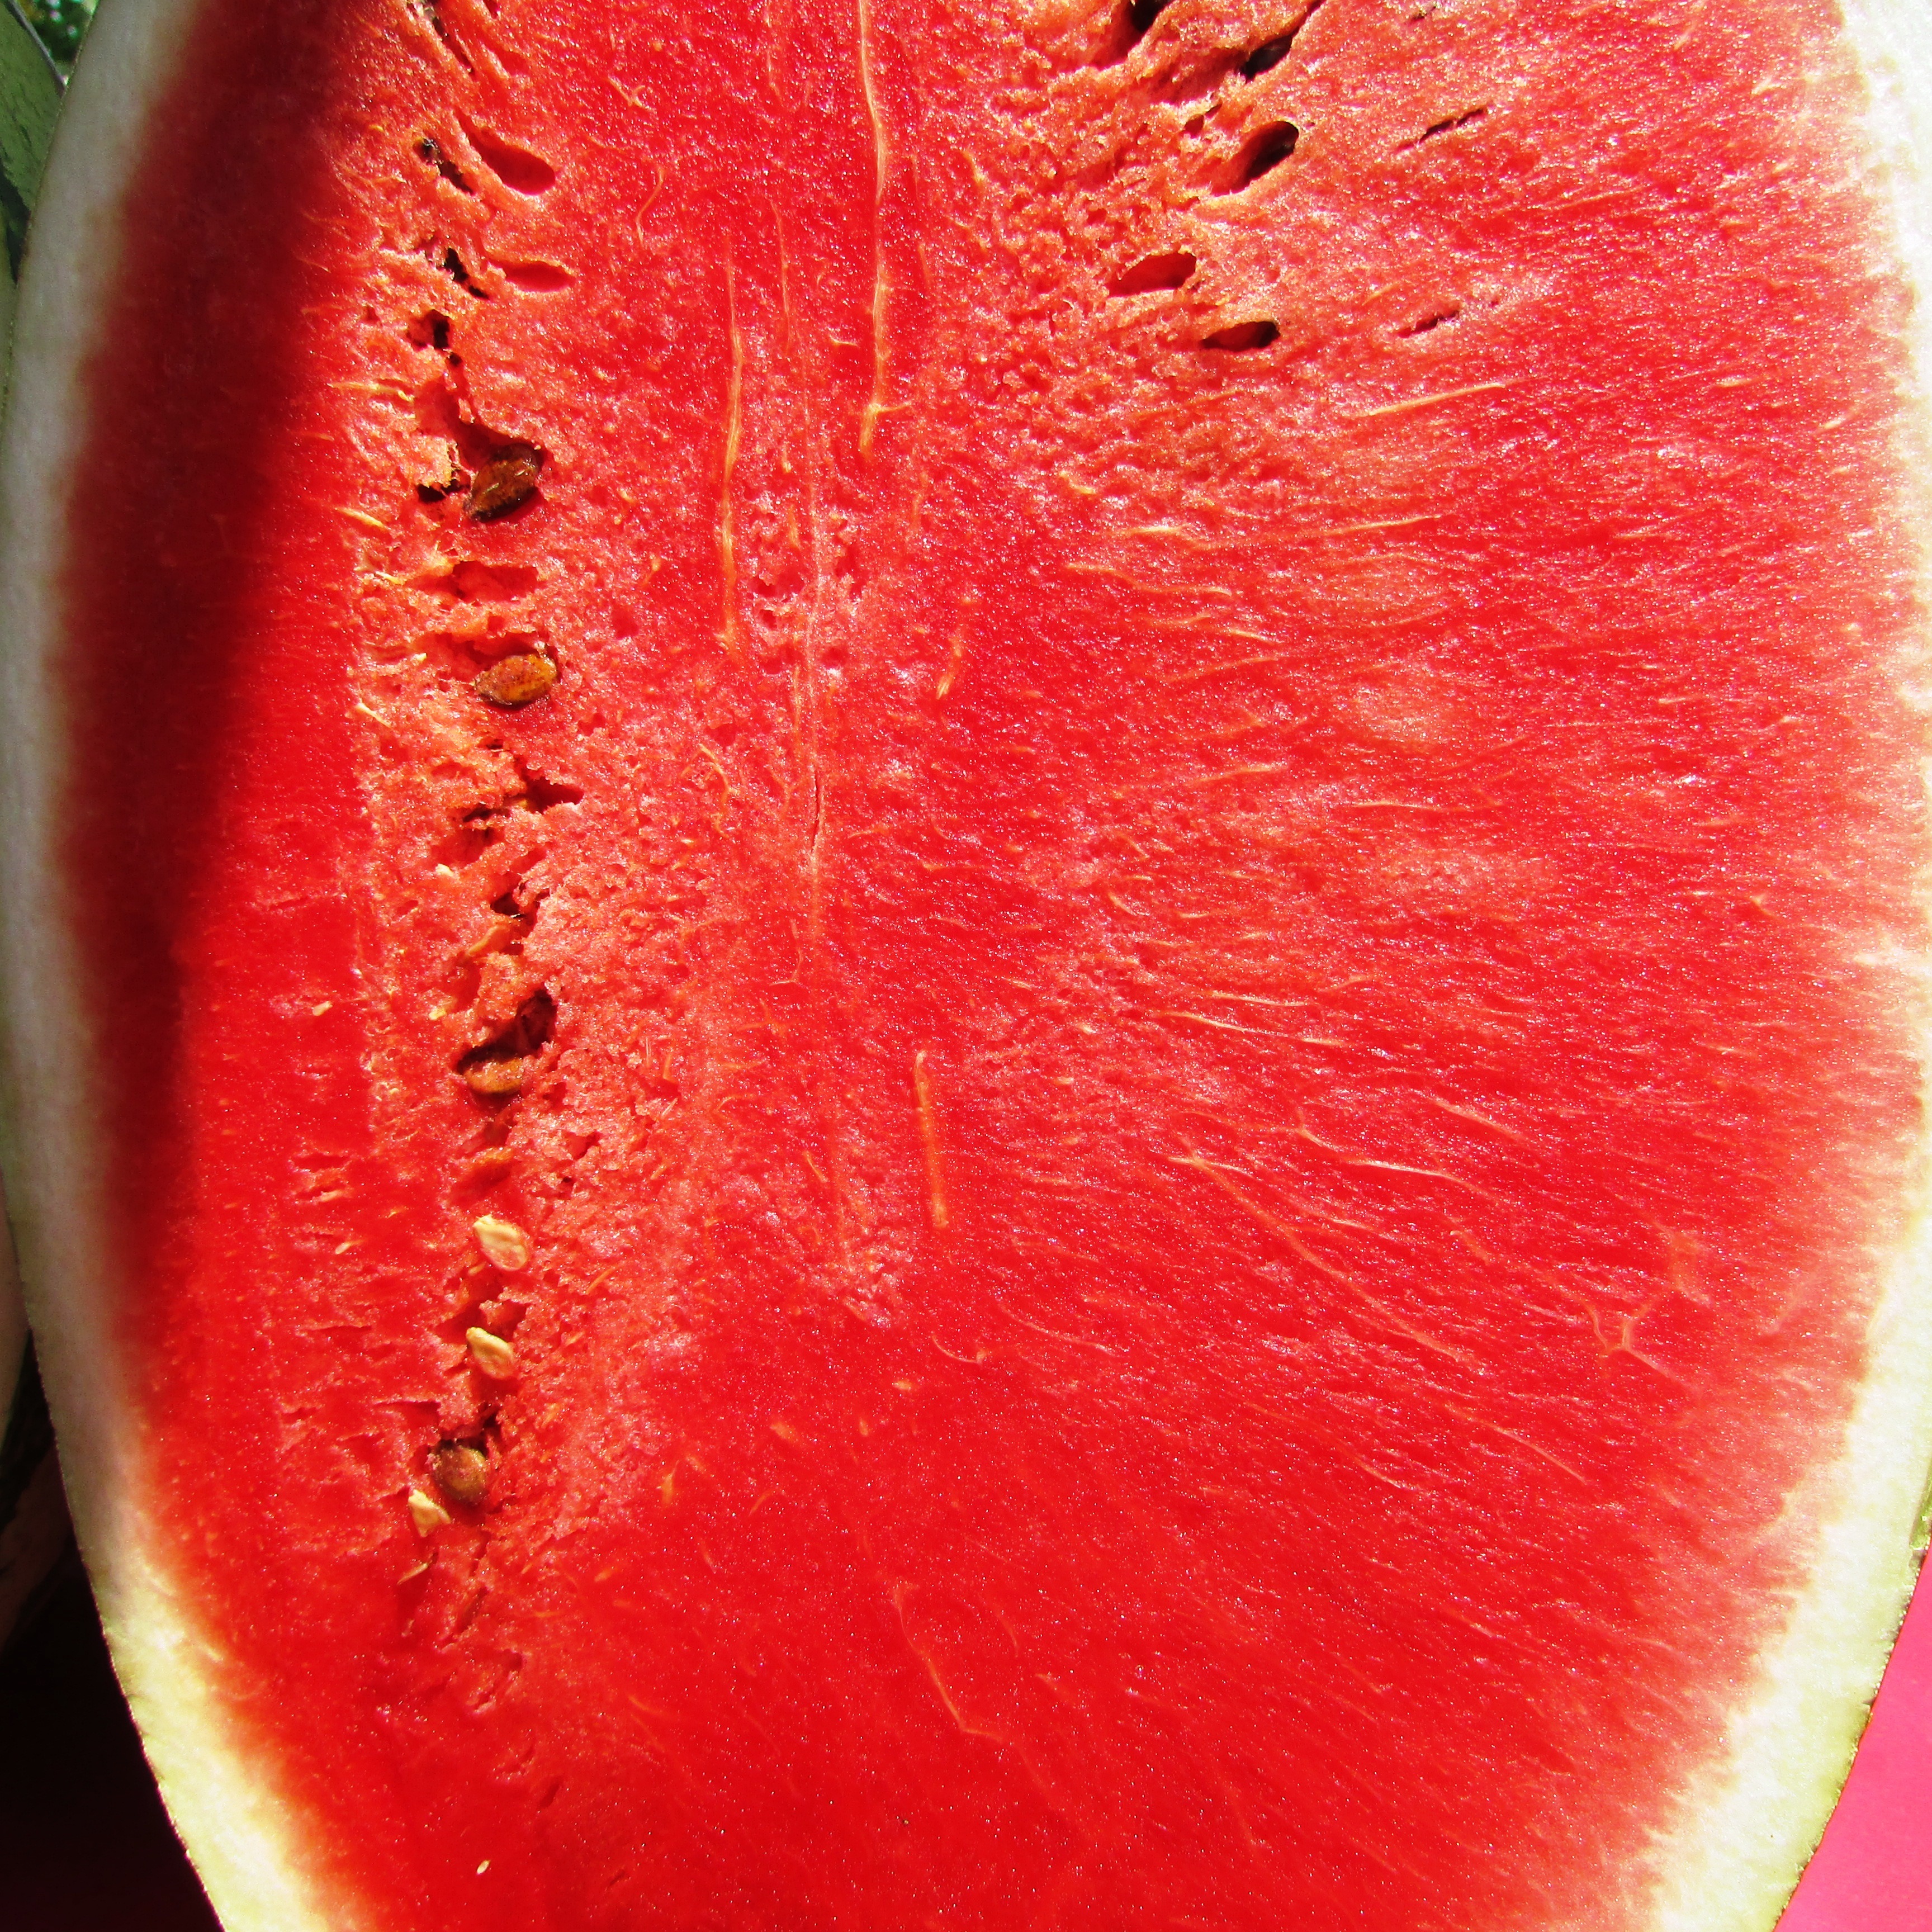
plant, fruit, flower, summer, food, red, produce, juicy, watermelon, lip, mouth, close up, human body, seeds, organ, india, melon, flowering plant, land plant, citrullus, cucumber gourd and melon family, citrullus lanatus